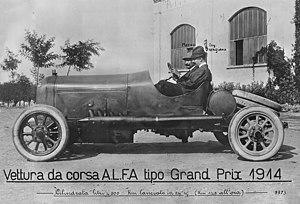
L'Alfa Romeo Grand Prix est une voiture de compétition produite par Alfa Romeo de 1914 à 1921. Elle est basée sur l'Alfa Romeo 40-60 HP.